Taiwan under Qing rule

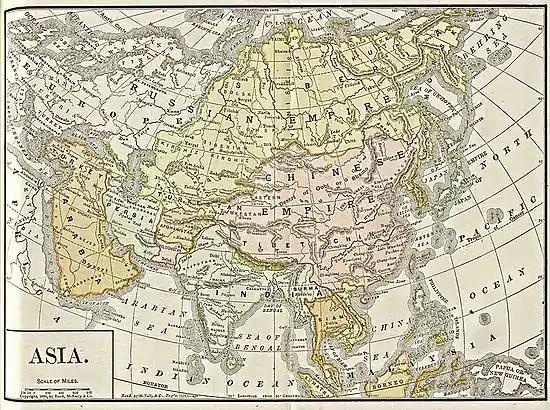
Map of Asia showing the "Chinese Empire" (1892)

Under Liu's governance, a number of technological innovations were introduced to Taiwan, including electric lighting, modern weaponry, a railway, cable and telegraph lines, a local steamship service, and machinery for lumbering, sugar refining, and brick making. A telegraph line from Tainan to Tamsui was constructed in 1886–88 and a railway connecting Keelung, Taipei, and Hsinchu was built. These first efforts were met with mixed results. The telegraph line could only function in bursts of a week due to a difficult overland connection and the railway required an overhaul, serviced small rolling stock, and carried little freight. Taiwan was not a very attractive place for laborers, most of whom wanted to go to Southeast Asia. Few settlers went to Taiwan and those that did were accosted by aborigines and the harsh climate. Governor Liu was criticized for the high cost and little gain from the colonization activities. Liu resigned in 1891 and the colonization efforts ceased with much of the reclaimed land going to waste.